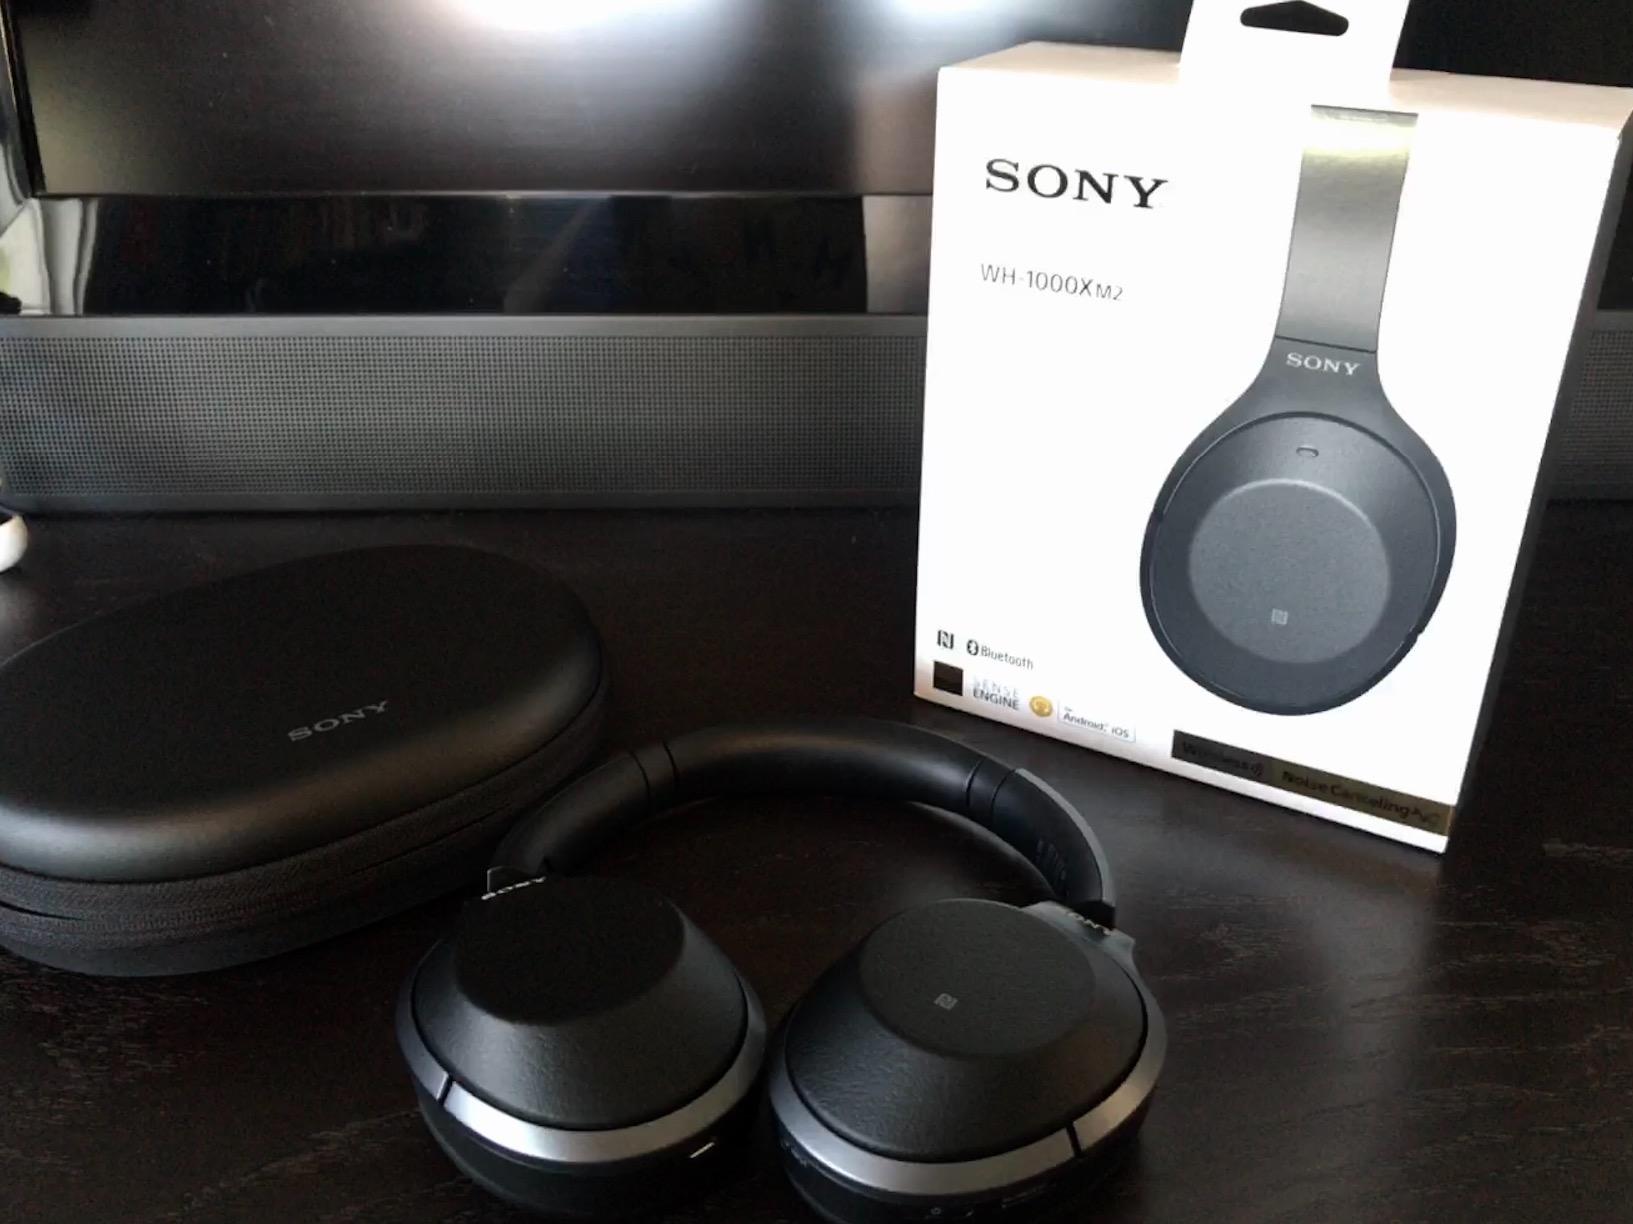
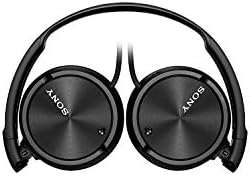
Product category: headphones
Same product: no